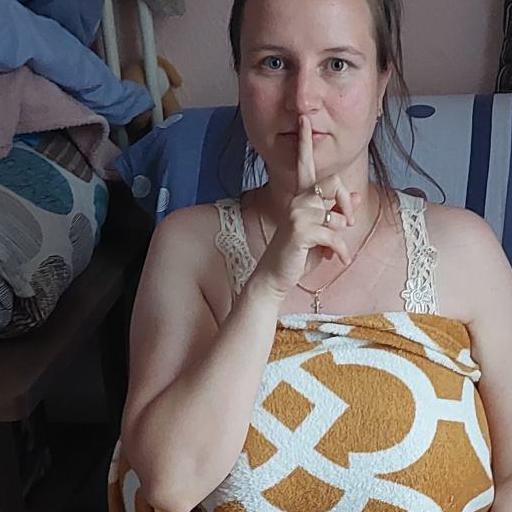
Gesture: mute